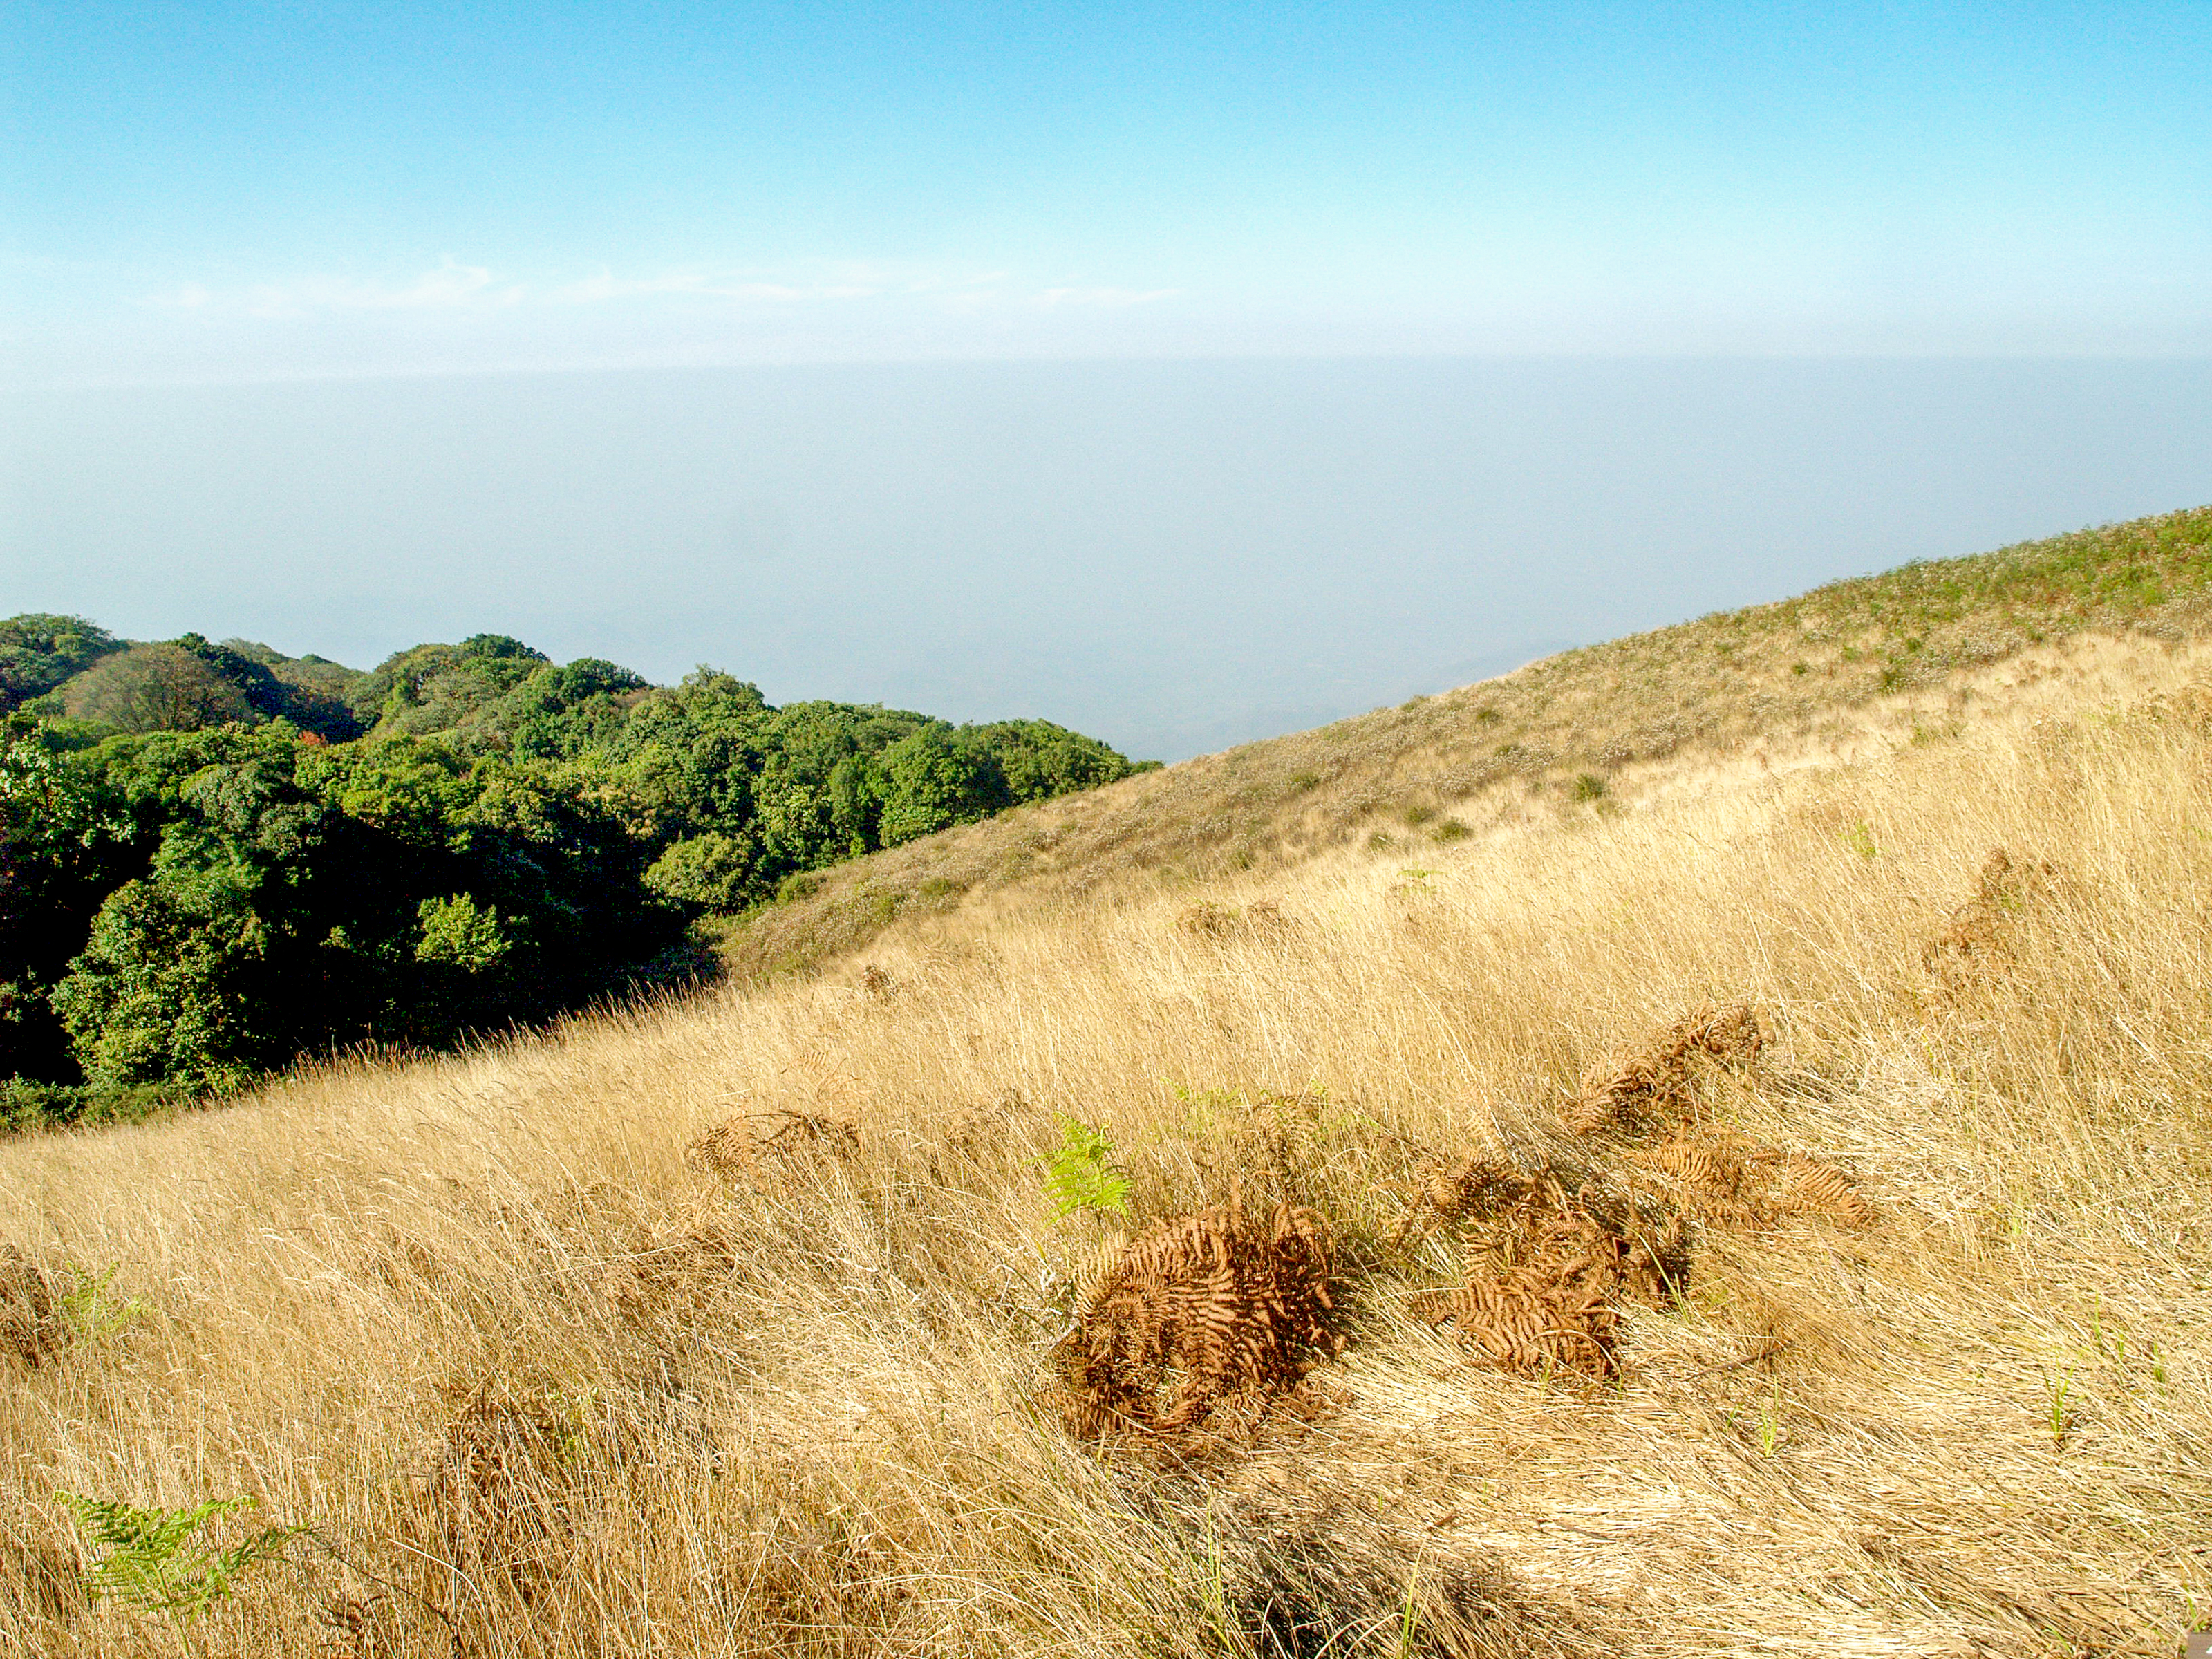
thailand, landscape, travel, chiangmai, nature, inthanon, asia, national, mountain, sky, background, high, hill, forest, view, green, cloud, doi, park, tourism, outdoor, natural, scene, peak, tree, environment, tourist, thai, scenery, asian, vegetation, ecosystem, grassland, shrubland, grass, path, ecoregion, savanna, plant community, prairie, steppe, terrain, grass family, rural area, plain, escarpment, ridge, coast, chaparral, field, pasture, trail